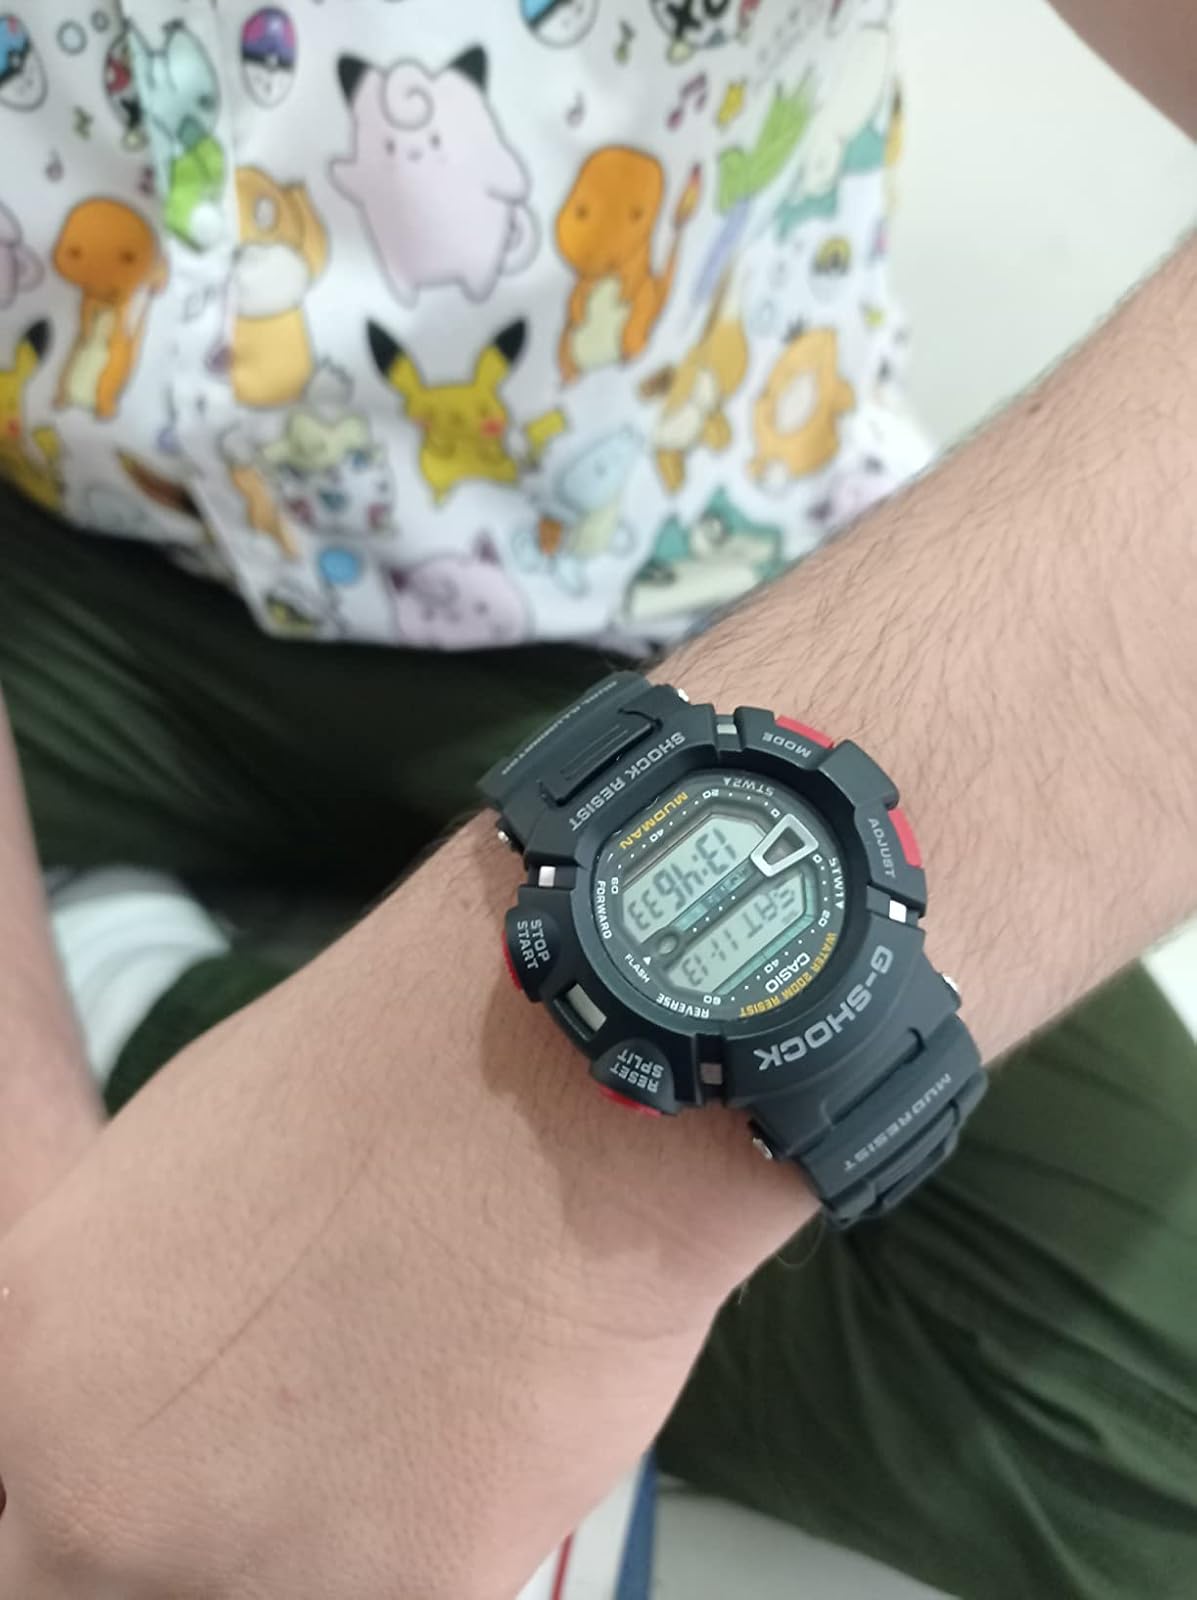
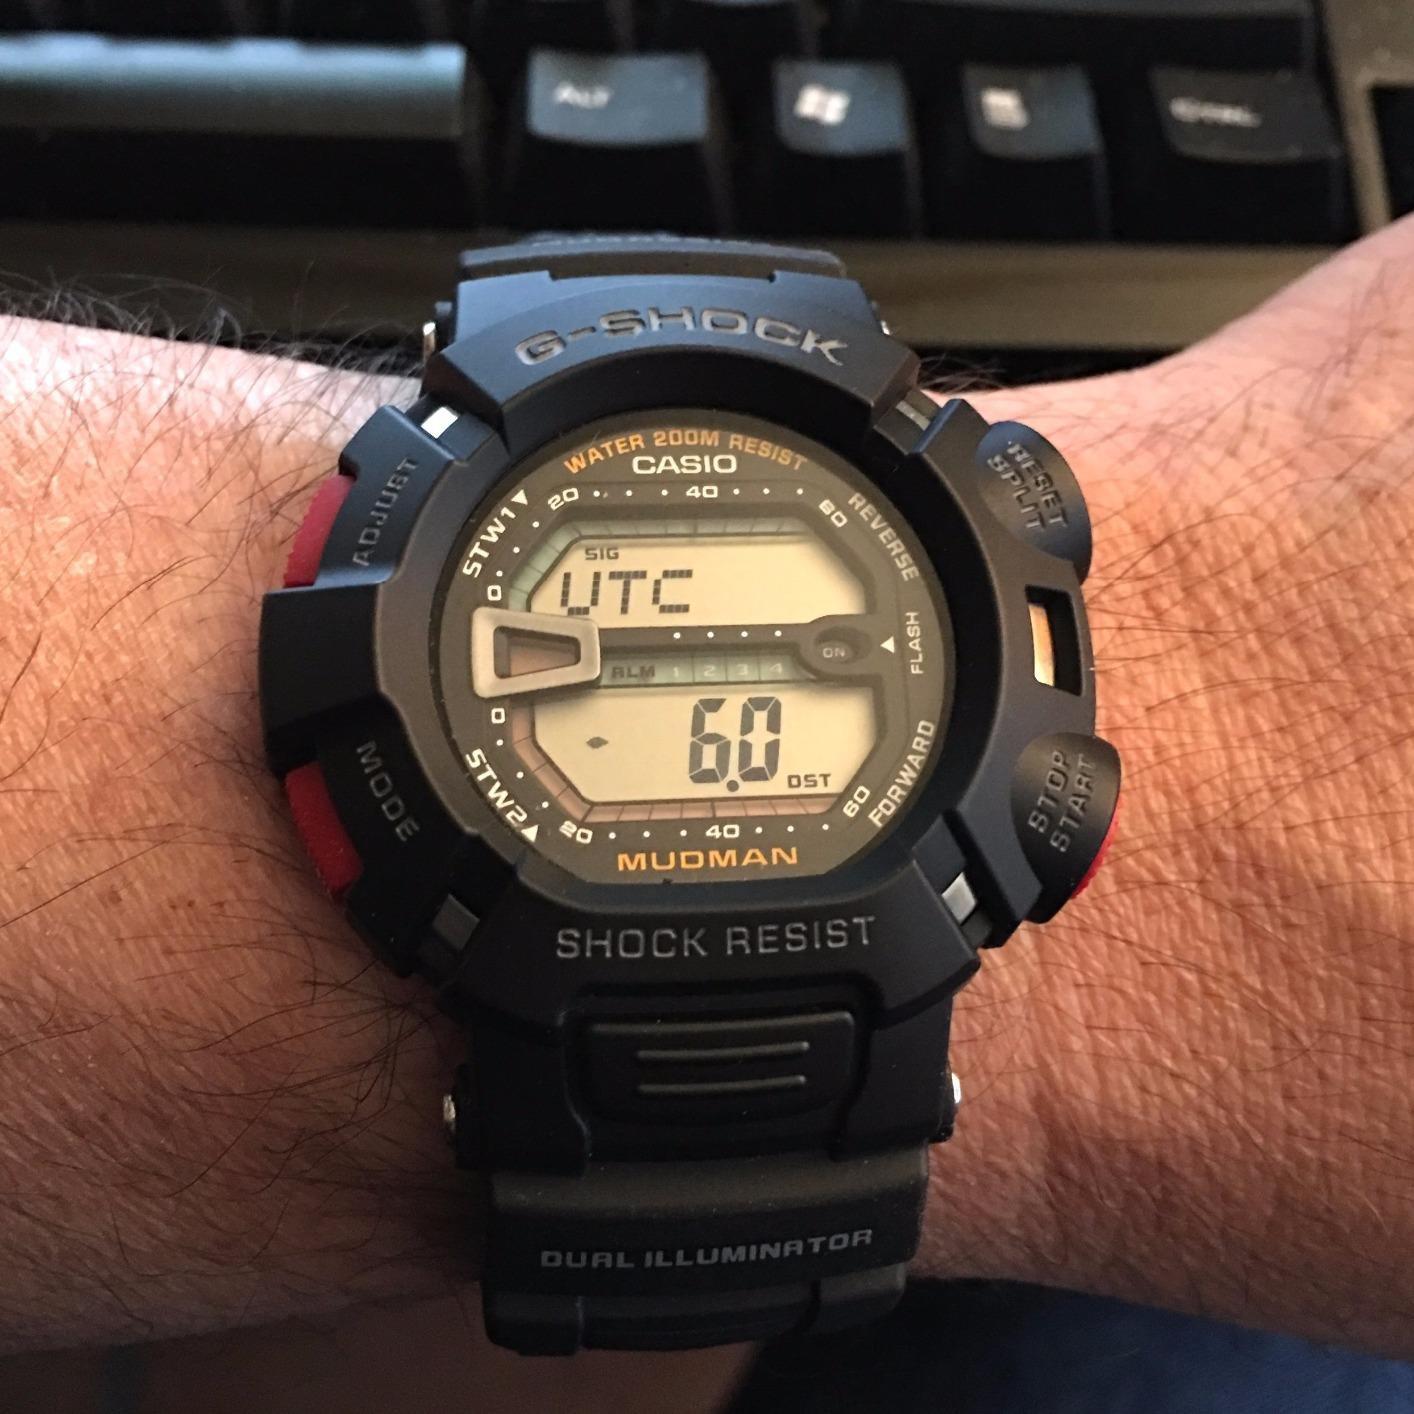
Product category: accessories_watch
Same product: yes